Waldburg Castle

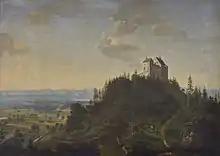
Historical view from north-east, painting by Johann Georg Sauter, 1845.

The first foundation of the castle goes back to the 11th century. In this time the family of Waldburg received an official fief from the Guelphs. In the first half of the 13th century the castle was radically rebuilt, the palas was anew established up to the second upper floor.